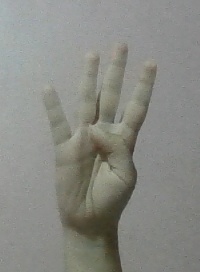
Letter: kaaf